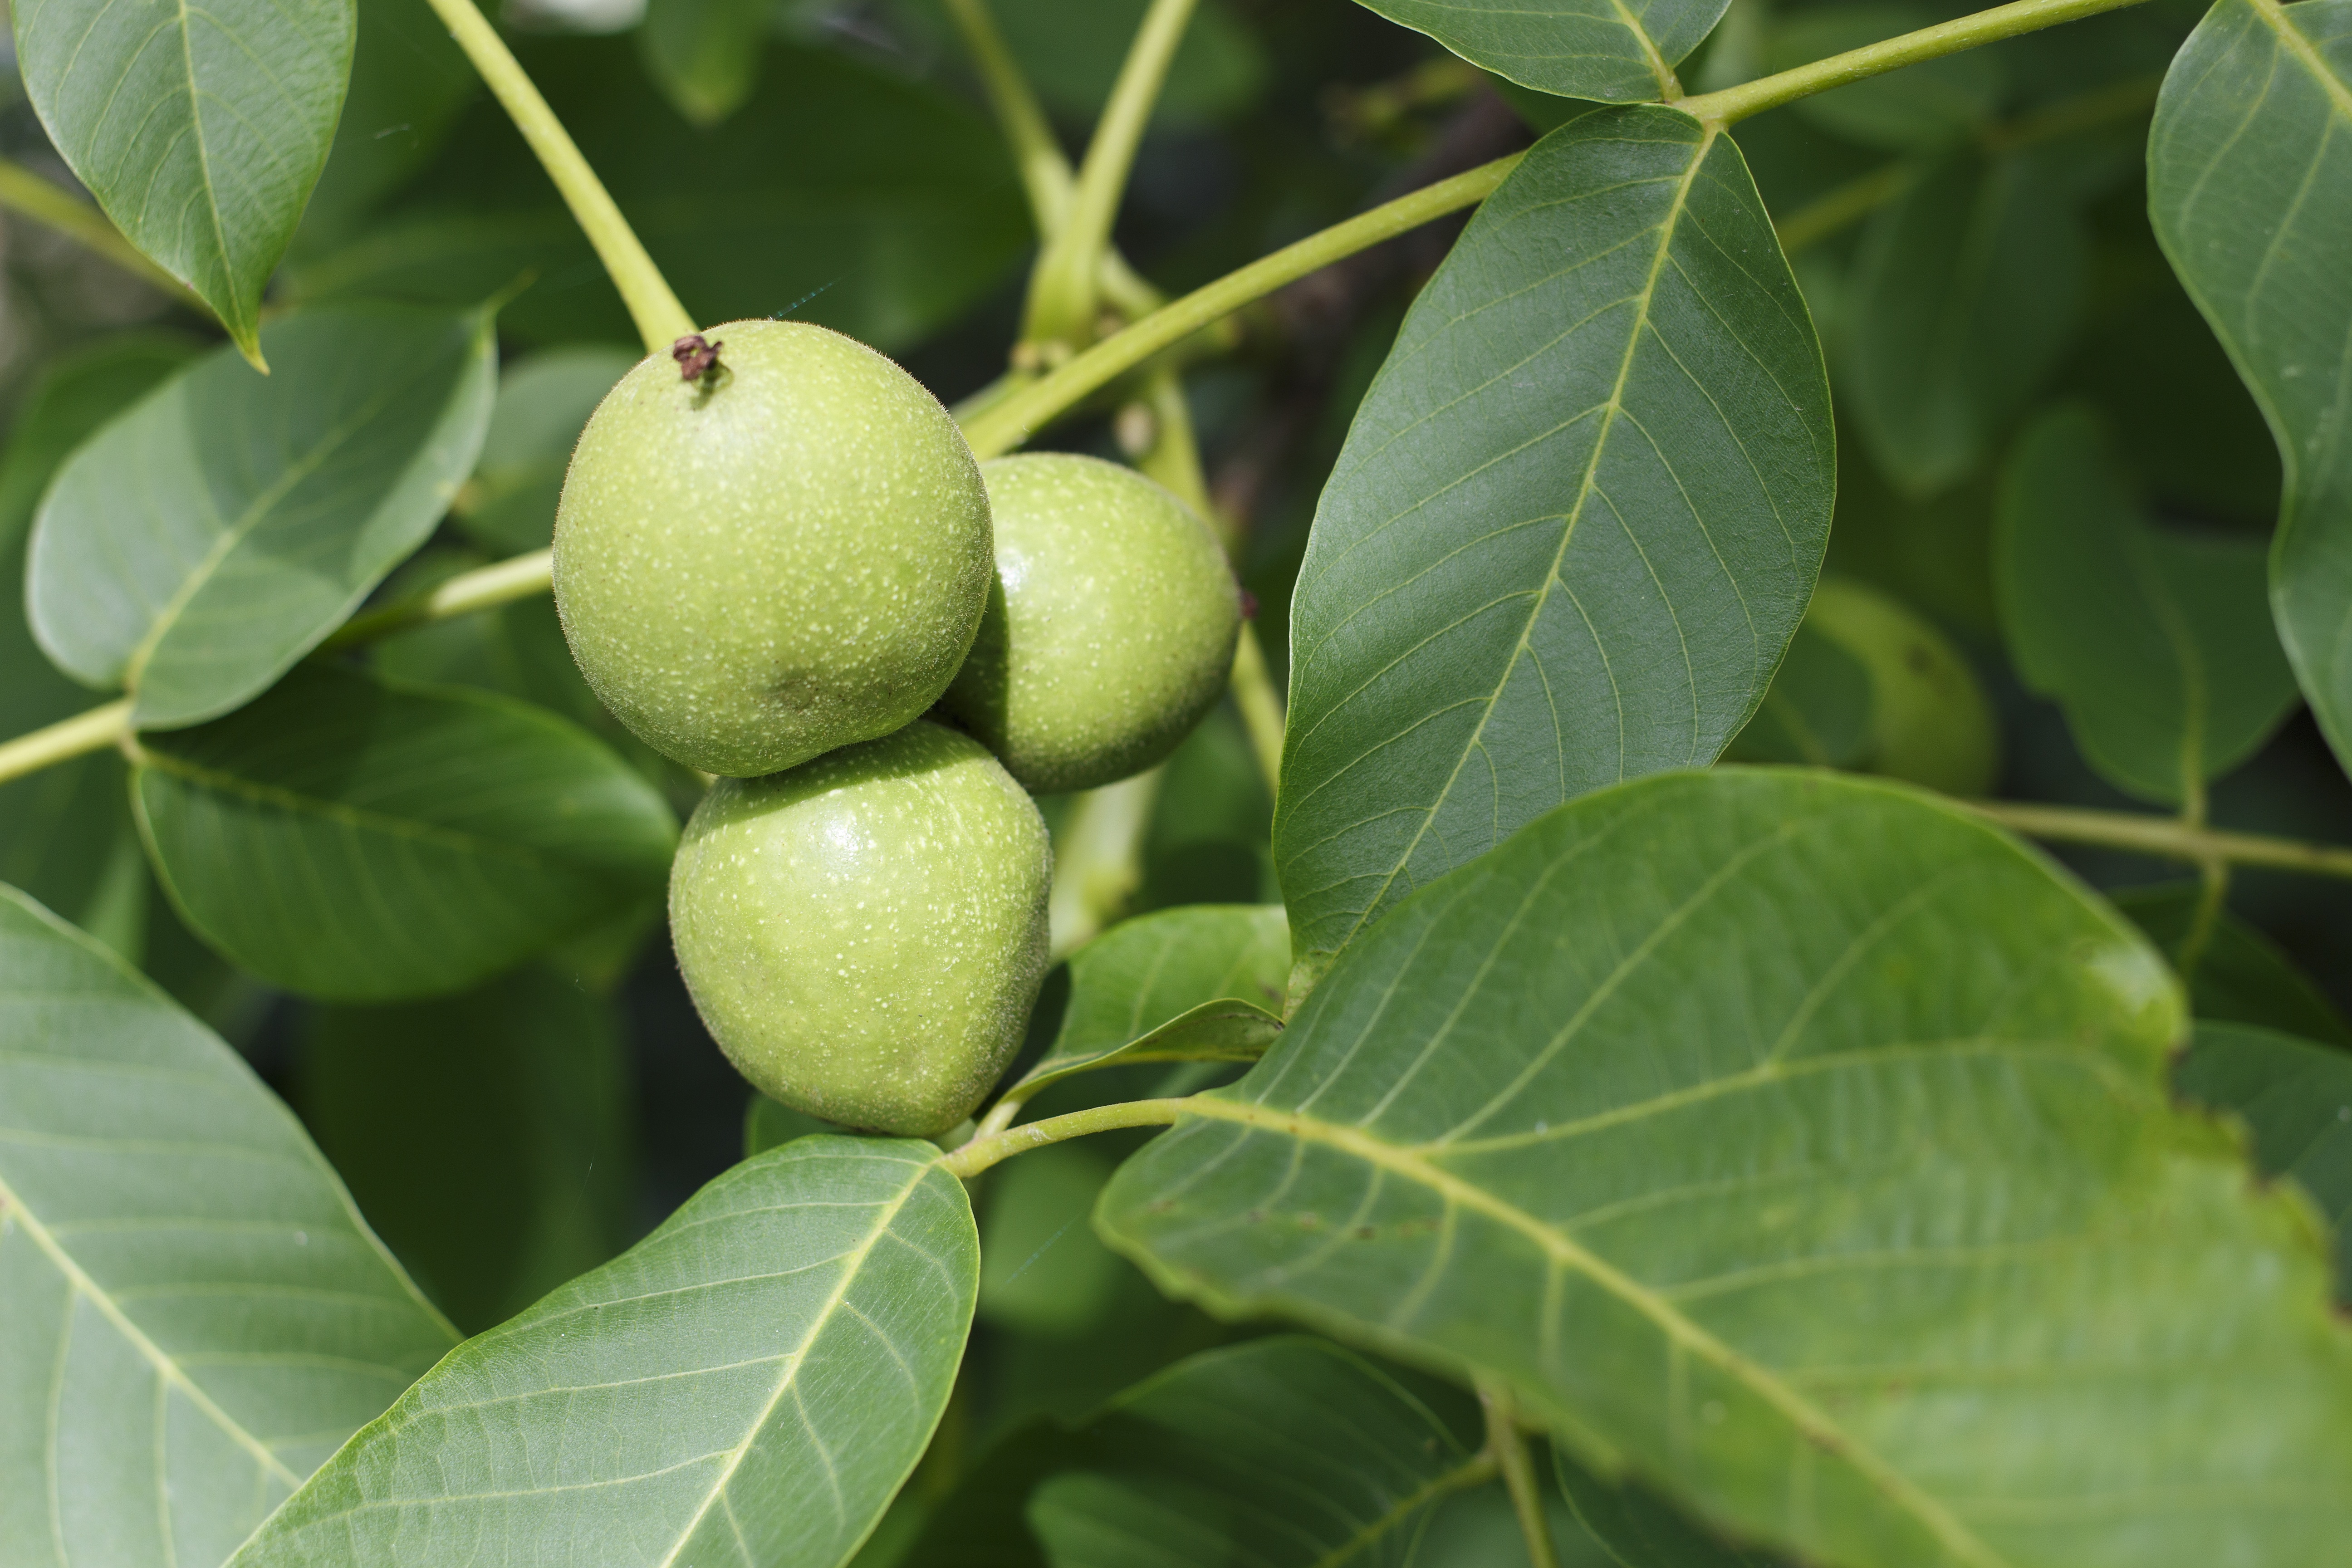
tree, plant, fruit, leaf, flower, food, green, greek, harvest, produce, evergreen, walnut, shrub, citrus, flowering plant, bitter orange, coccoloba uvifera, woody plant, land plant, hardy kiwi, nutlet